Destroyer

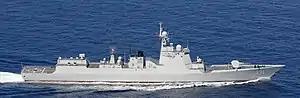
A Chinese Navy Luyang III-class (Type 052D) destroyer

Some conventional destroyers completed in the late 1940s and 1950s were built on wartime experience. These vessels were significantly larger than wartime ships and had fully automatic main guns, unit machinery, radar, sonar, and antisubmarine weapons, such as the squid mortar. Examples include the British , US , and the Soviet s.